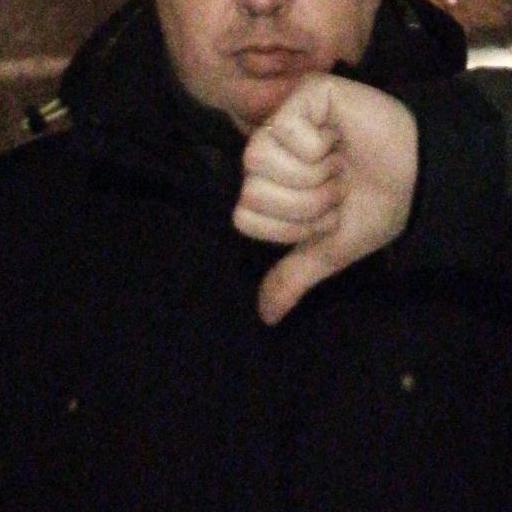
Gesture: dislike